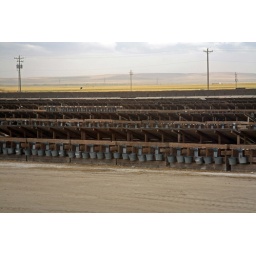
Calf hutches for a 16,000 cow dairy in eastern Oregon. These hutches house the Jersey calves.